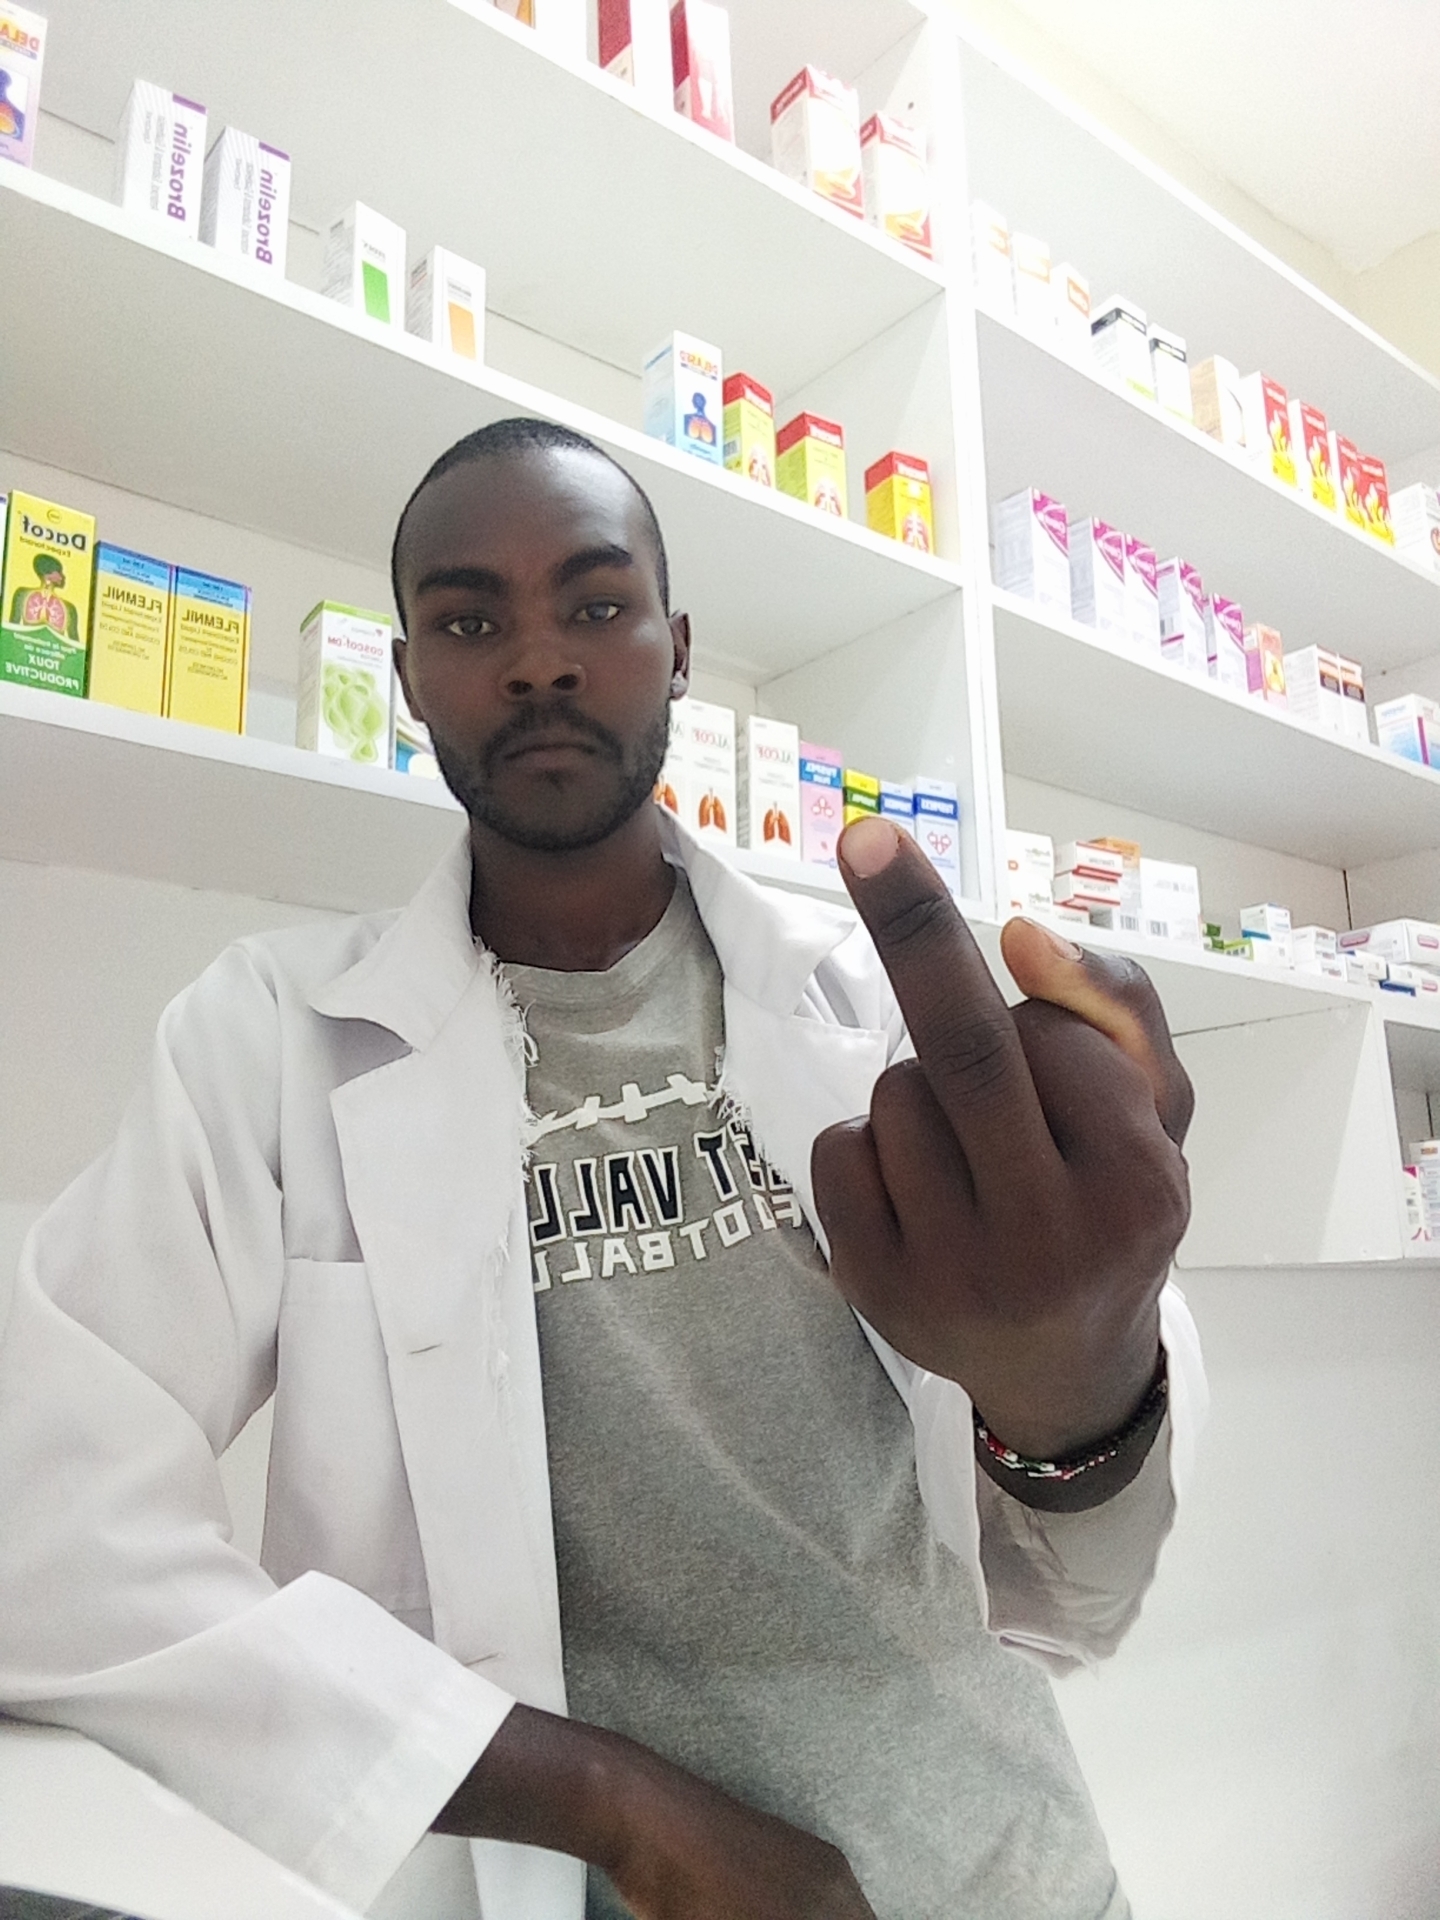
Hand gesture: middle_finger